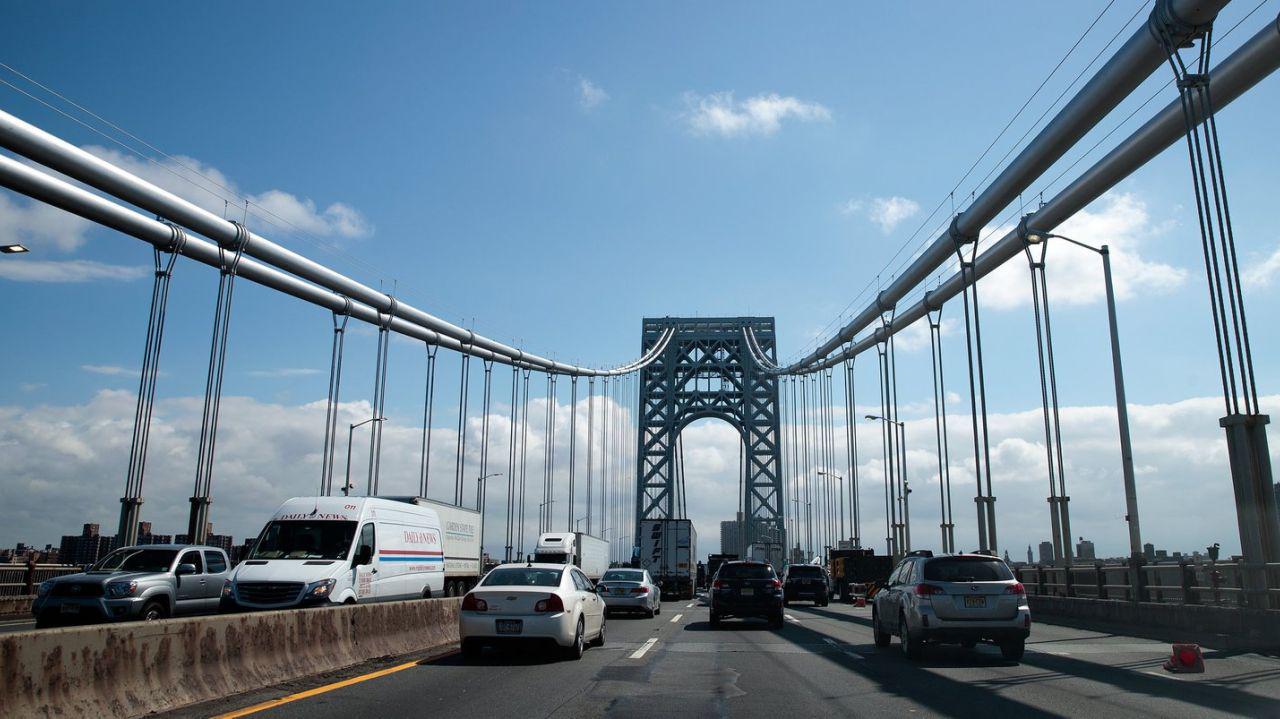
internet publishing and broadcasting and web search portals business recommends not driving out of the city
Relation: Story